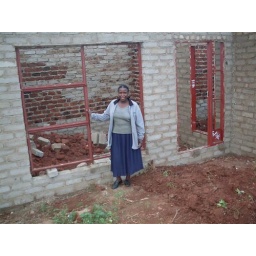
Freda poses in front of new home. The wall's are up, door and window frames are in.